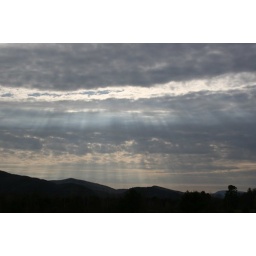
The light shining through the clouds over the field across from our driveway.